Heriberto Juárez

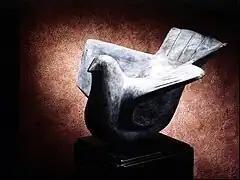
Pigeon in bronze.

He began his art career in 1961 and since then has had over seventy individual exhibitions and participated in over forty collective ones. These include MACAY in Mérida (2008), Jockey Club of Mexico (2006), Museo de la Secretaría de Hacienda y Crédito Público in Mexico City (2005), Townsend Gallery in Los Angeles (2002), Galería Arroyo de la Plata in Zacatecas (2002), Elaine Baker Gallery in Boca Raton (1999), Museo de Irapuato in Irapuato (1998), Cámara de Diputados in Mexico City (1996), Mexico City Airport (1994), Robert Brady Museum in Cuernavaca (1993), PEMEX (1991), Universidad Autónoma Metropolitana (1990, 2007), Tec de Monterrey, Campus Estado de México (1989), Centro Cultural Mexiquense (1989), Museo de Arte Moderno (1988), Galería Misrachi in Mexico City (1988,1992), Salón de la Plástica Mexicana (1986), Machorro Gallery in Houston (1982), Premrou Gallery in New York (1981), Museo de Arte e Historia in Ciudad Juárez (1978, 1984), Mexican Consulate in San Antonio (1976), Museo de Charreria in Mexico City (1974), Museo de Bellas Artes in Toluca (1974), Centro Deportivo Israelita in Mexico City (1971), National Conservatory of Music in Mexico City (1970), Museo Michoacano in Morelia (1970), Casa de la Paz in Mexico City, (1979), Casa de la Cultura in Morelia (1968), Casa del Lago, Mexico City (1968), Galeria Tasende in Acapulco (1968), Escuela National de Artes Plásticas (1965), Galería Excelsior in Mexico City (1963), O.P.I.C in San Antonio (1963), Galería 1567 in Mexico City (1962) and the Galería Chapultepec in Mexico City (1962) .